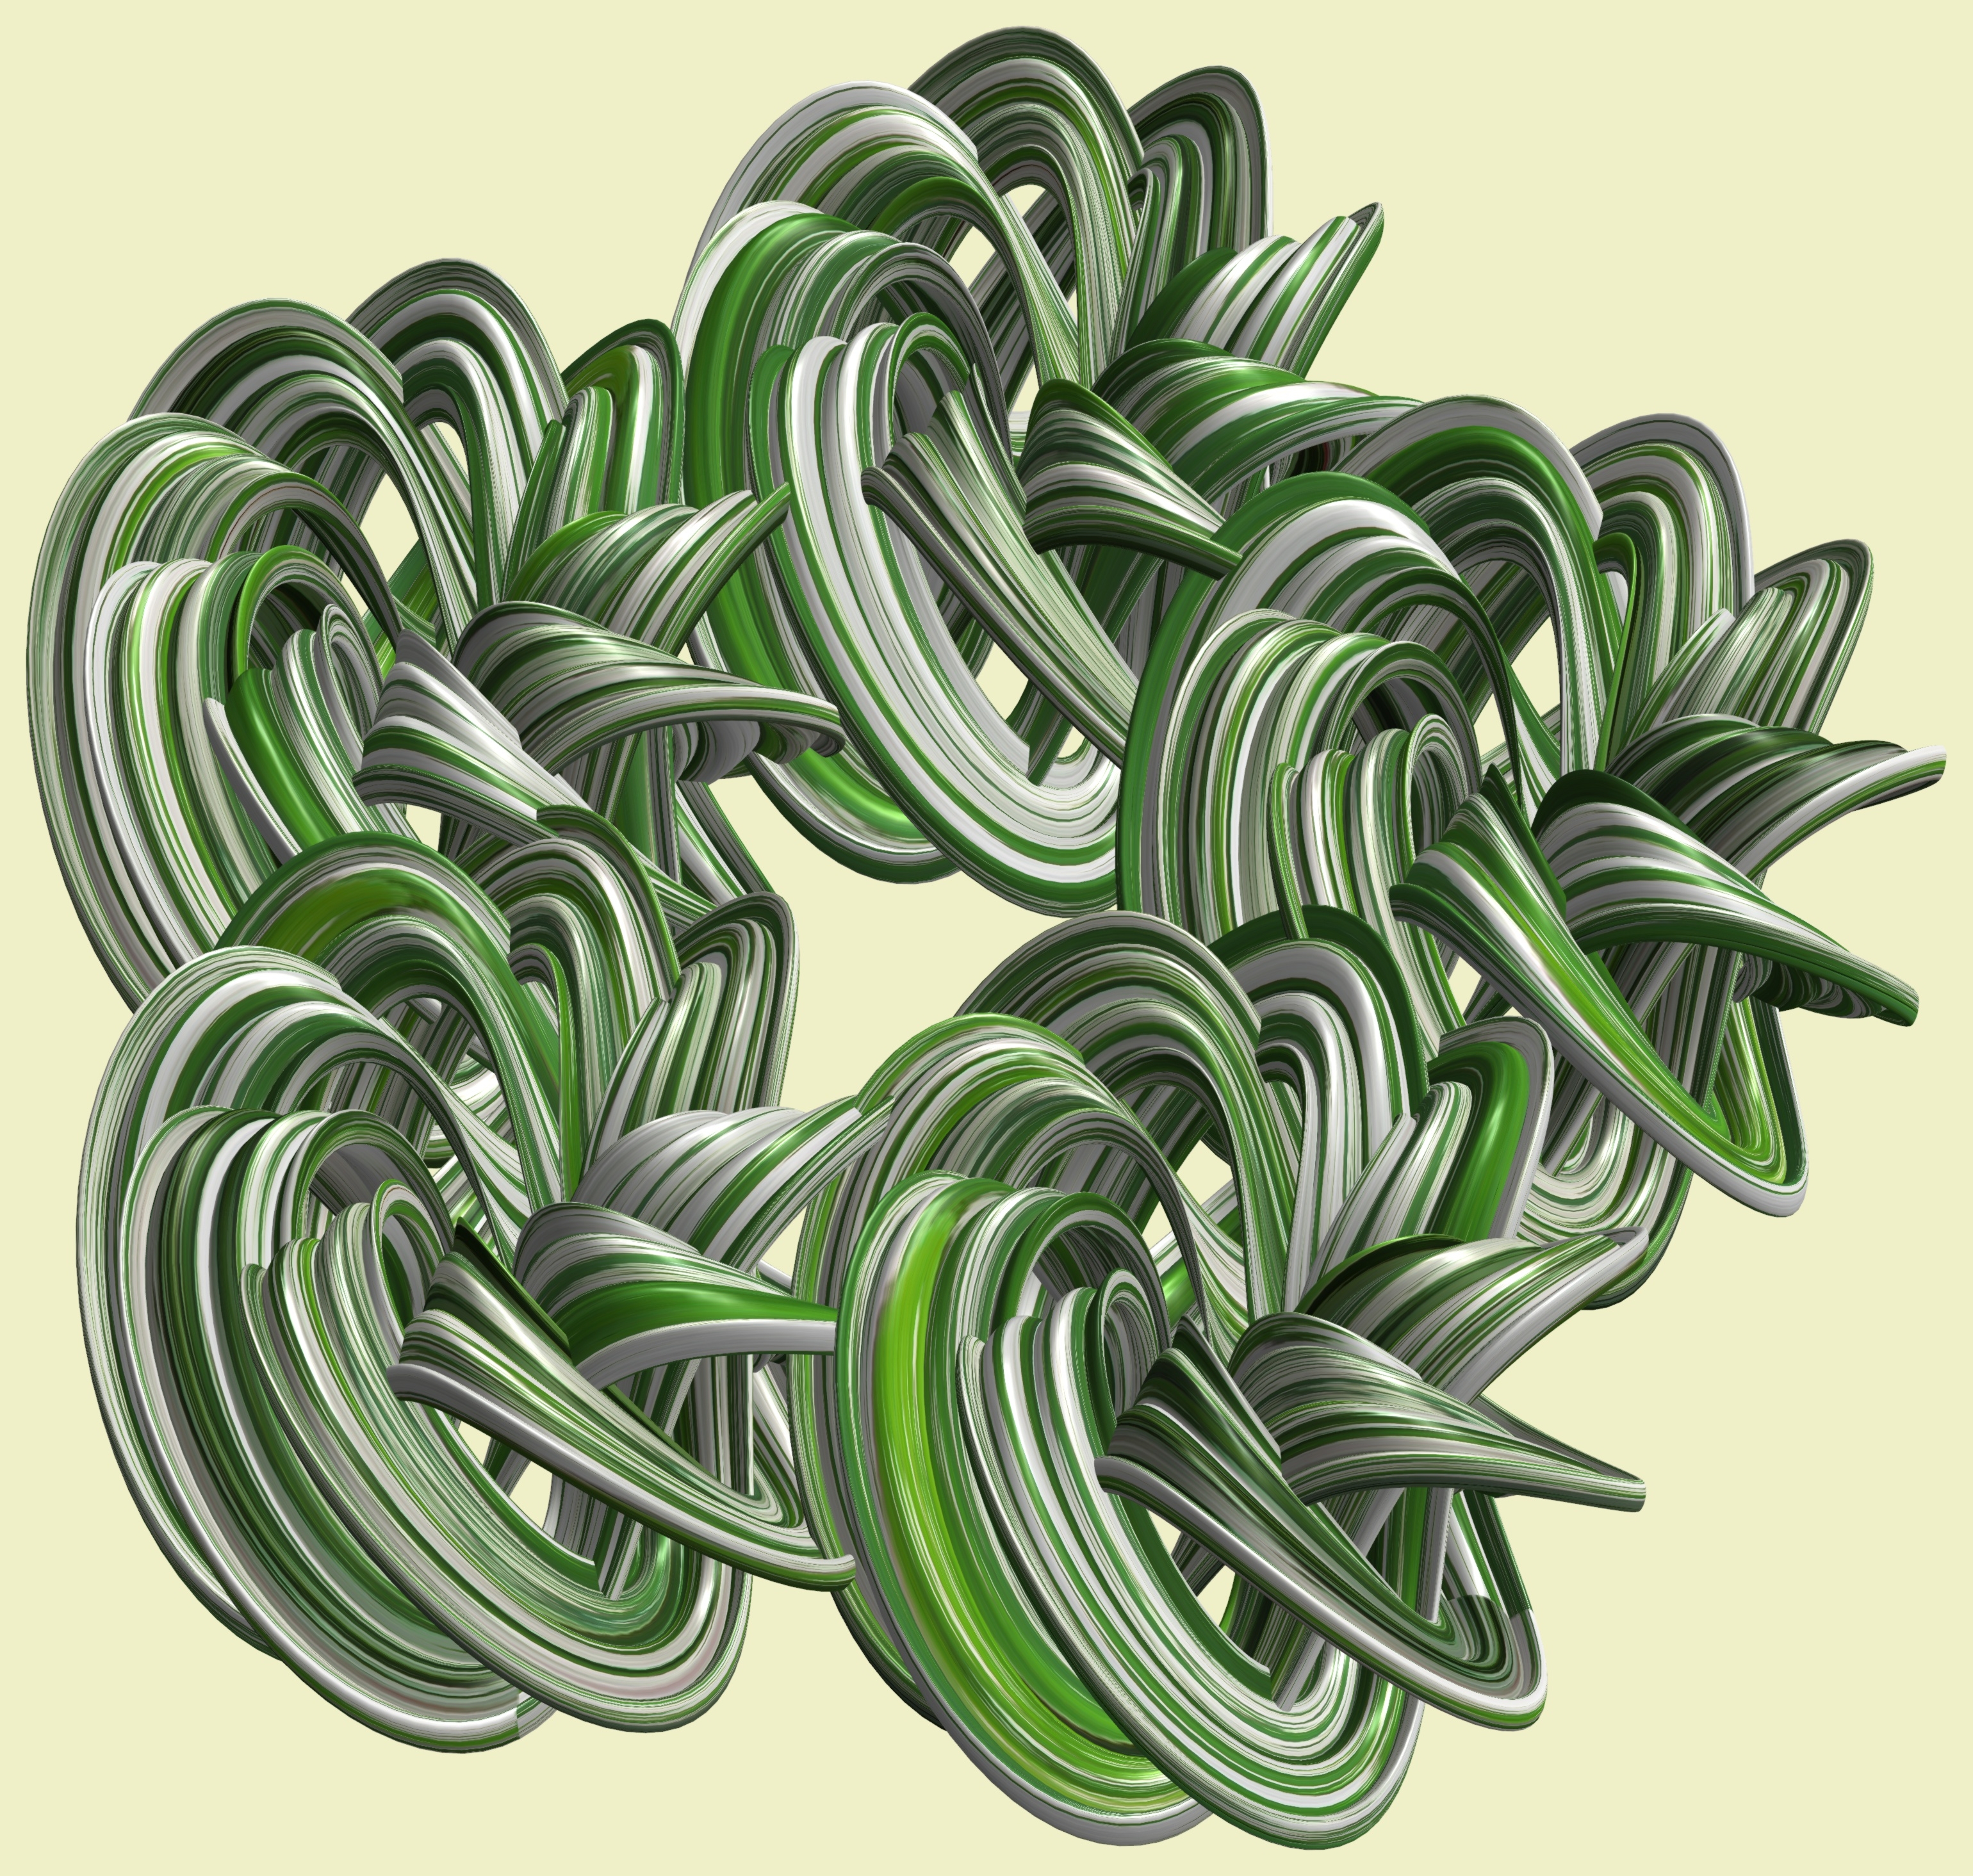
branch, structure, plant, texture, leaf, spiral, flower, pattern, green, produce, botany, cool image, design, symmetry, 3d, graphic, knot, torus, mathematica, cg, parametricplot3d, code, program, algorithm, mapping, flowering plant, land plant